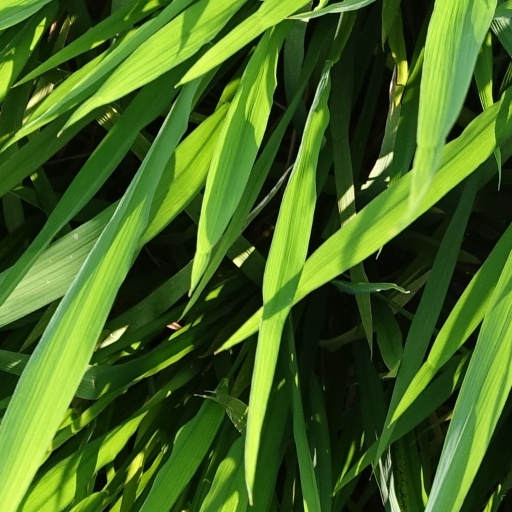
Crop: rice